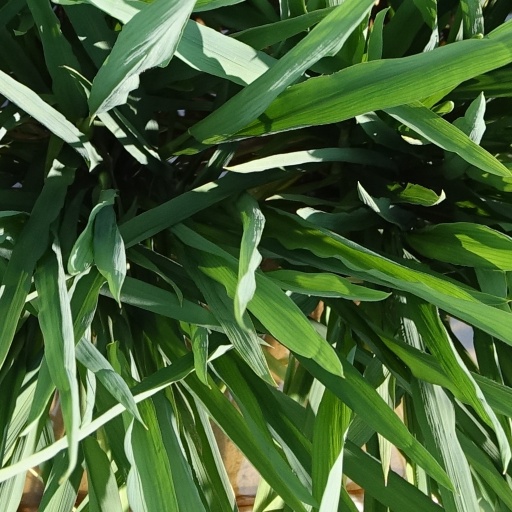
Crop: rice